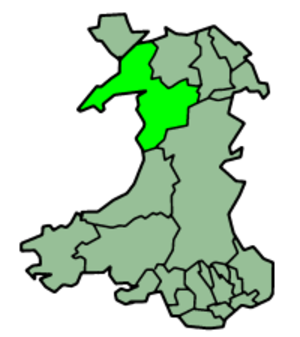
Gwynedd
Grevskabet Gwynedd ligger i det nordlige Wales.
Gwynedd er et walisisk grevskab, opkaldt efter et gammelt kongedømme af samme navn. Gwynedd er en af de største walisiske grevskaber efter areal, men er meget tyndt befolket. En relativt stor del af befolkningen taler walisisk.